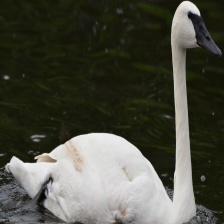
Species: TRUMPTER SWAN
Scientific name: CYGNUS BUCCINATOR
ImageNet parent category: black_swan